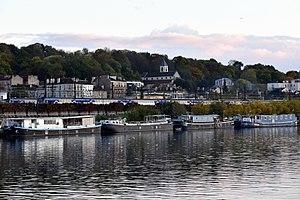
Quais de Seine à Villeneuve-Saint-Georges
Villeneuve-Saint-Georges est une commune française située dans le département du Val-de-Marne, en région Île-de-France.